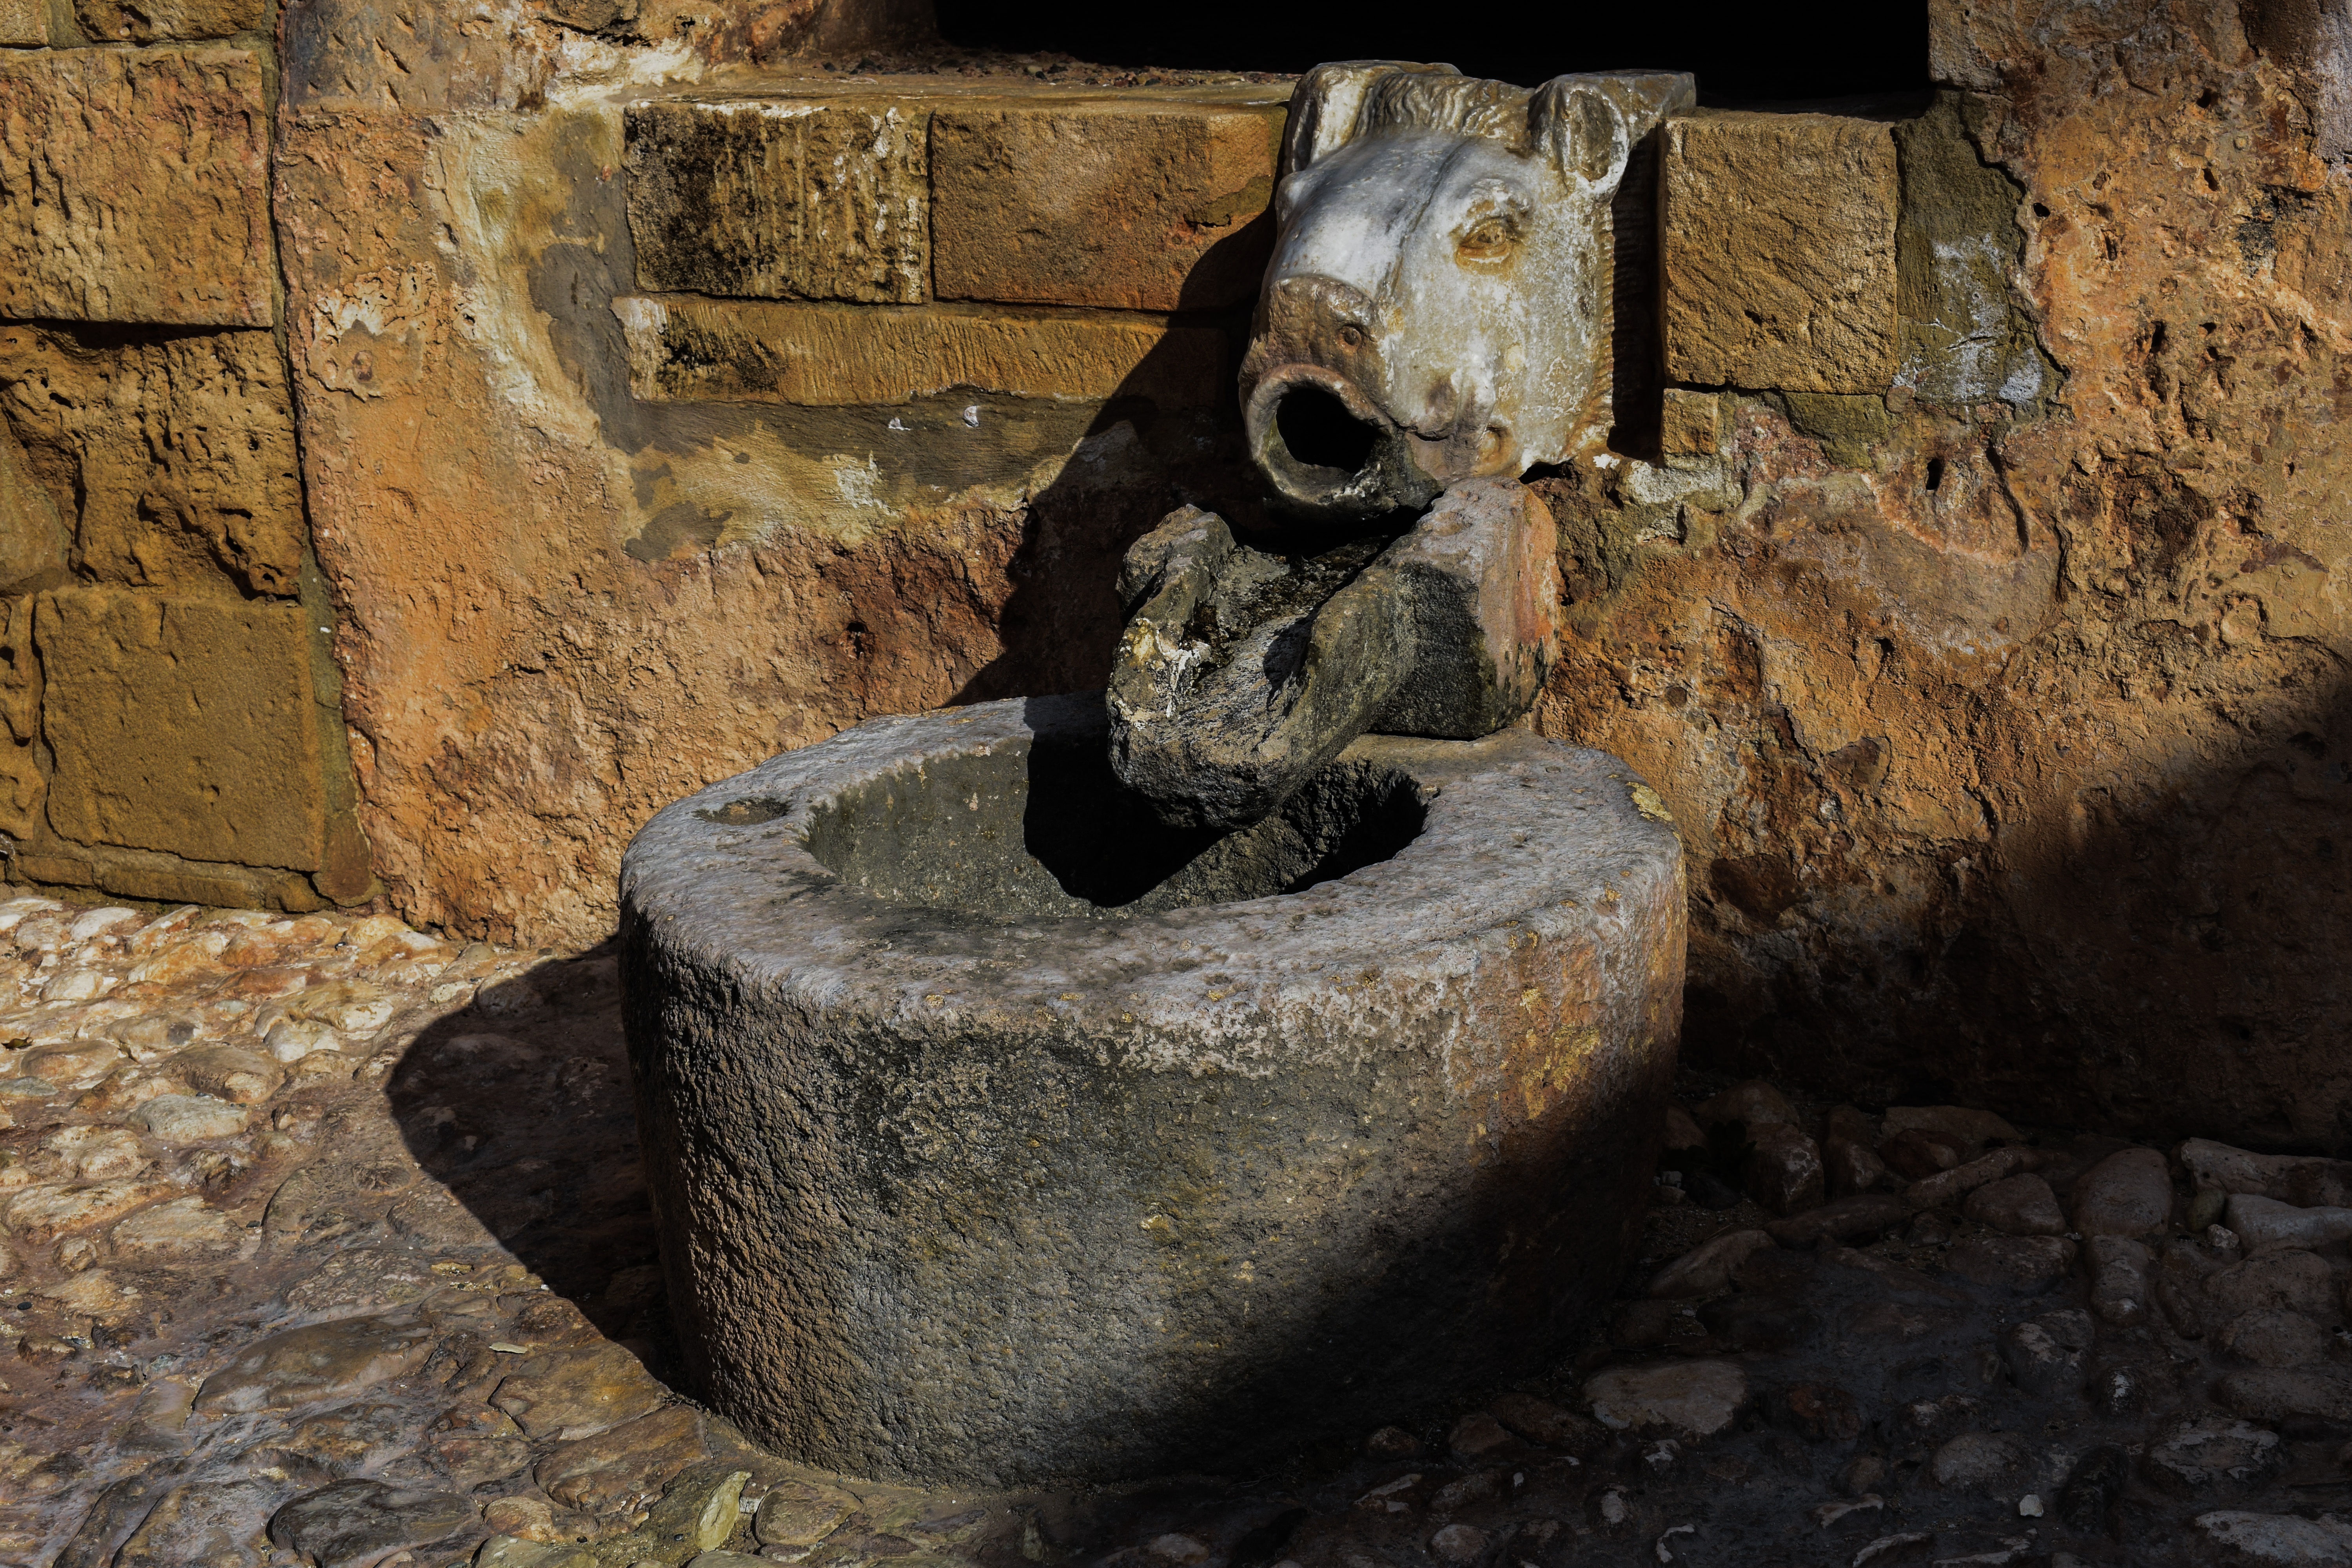
rock, architecture, wood, monument, statue, mediterranean, religion, ancient, landmark, sightseeing, tourism, sculpture, medieval, art, temple, monastery, fountain, christianity, heritage, carving, water feature, cyprus, ayia napa, ancient history